William Cornelius Van Horne

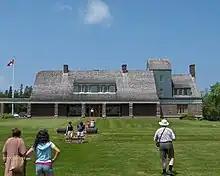
Covenhoven, the Van Horne Mansion on Minister's Island in Passamaquoddy Bay.

Van Horne was made an honorary Knight Commander of the Order of St Michael and St George in Queen Victoria's 1894 Birthday Honours. As an American citizen, he was technically not entitled to the prefix "Sir"; nonetheless, Van Horne was thereafter addressed as "Sir William".